List of Bundesliga managers

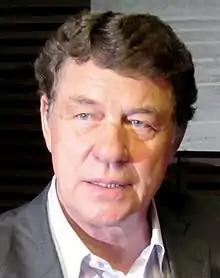
Otto Rehhagel has managed the most Bundesliga games.

These are lists of Bundesliga managers who have taken charge of the most matches or have won a title in this league, which is the top level of the German football league system and started in 1963.